Place Bellecour

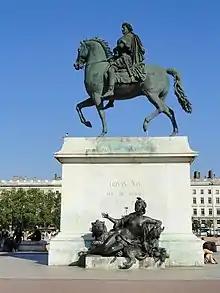
Equestrian statue of King Louis XIV, by François-Frédéric Lemot (1825)

The Place Bellecour is a large square in the centre of Lyon, France, to the north of the Ainay district. Measuring 312 m by 200 m (6.2 ha or 15 acres), it is one of the largest open squares (without any patches of greenery or trees) in Europe, and the third biggest square in France, behind the Place des Quinconces in Bordeaux (12.6 ha) and the Place de la Concorde in Paris (8.6 ha). It is also the largest pedestrian square in Europe: vehicles are allowed on the Place de la Concorde and Place des Quinconces.